History of Christianity in Iceland

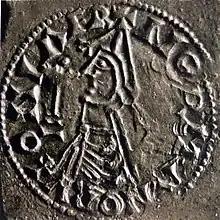
Coin of King Olaf II of Norway

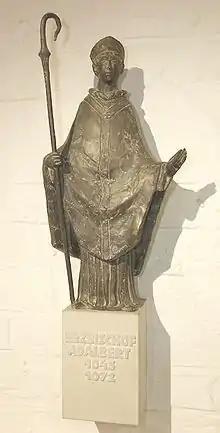
Archbishop Adalbert of Hamburg

The story of the consensual conversion of Iceland was first recorded by Ari Thorgilsson in the early 12th century. Historian Gunnar Karlsson states that Ari Thorgilsson's narration is "unbelievable, but it is the only one we have". All the same, the story "has been used to suggest that voluntary Christianization of an entire population was possible, without any link to a central power" (Nora Berend). Thorgeir Thorkelsson's verdict can even be cited as a "measure of crisis management to save Iceland from a bitter split". On the other hand, the historian Anders Winroth emphasizes that the "goðar", through their conversion, "monopolized religion for their group, making it more difficult for new men to join their ranks".